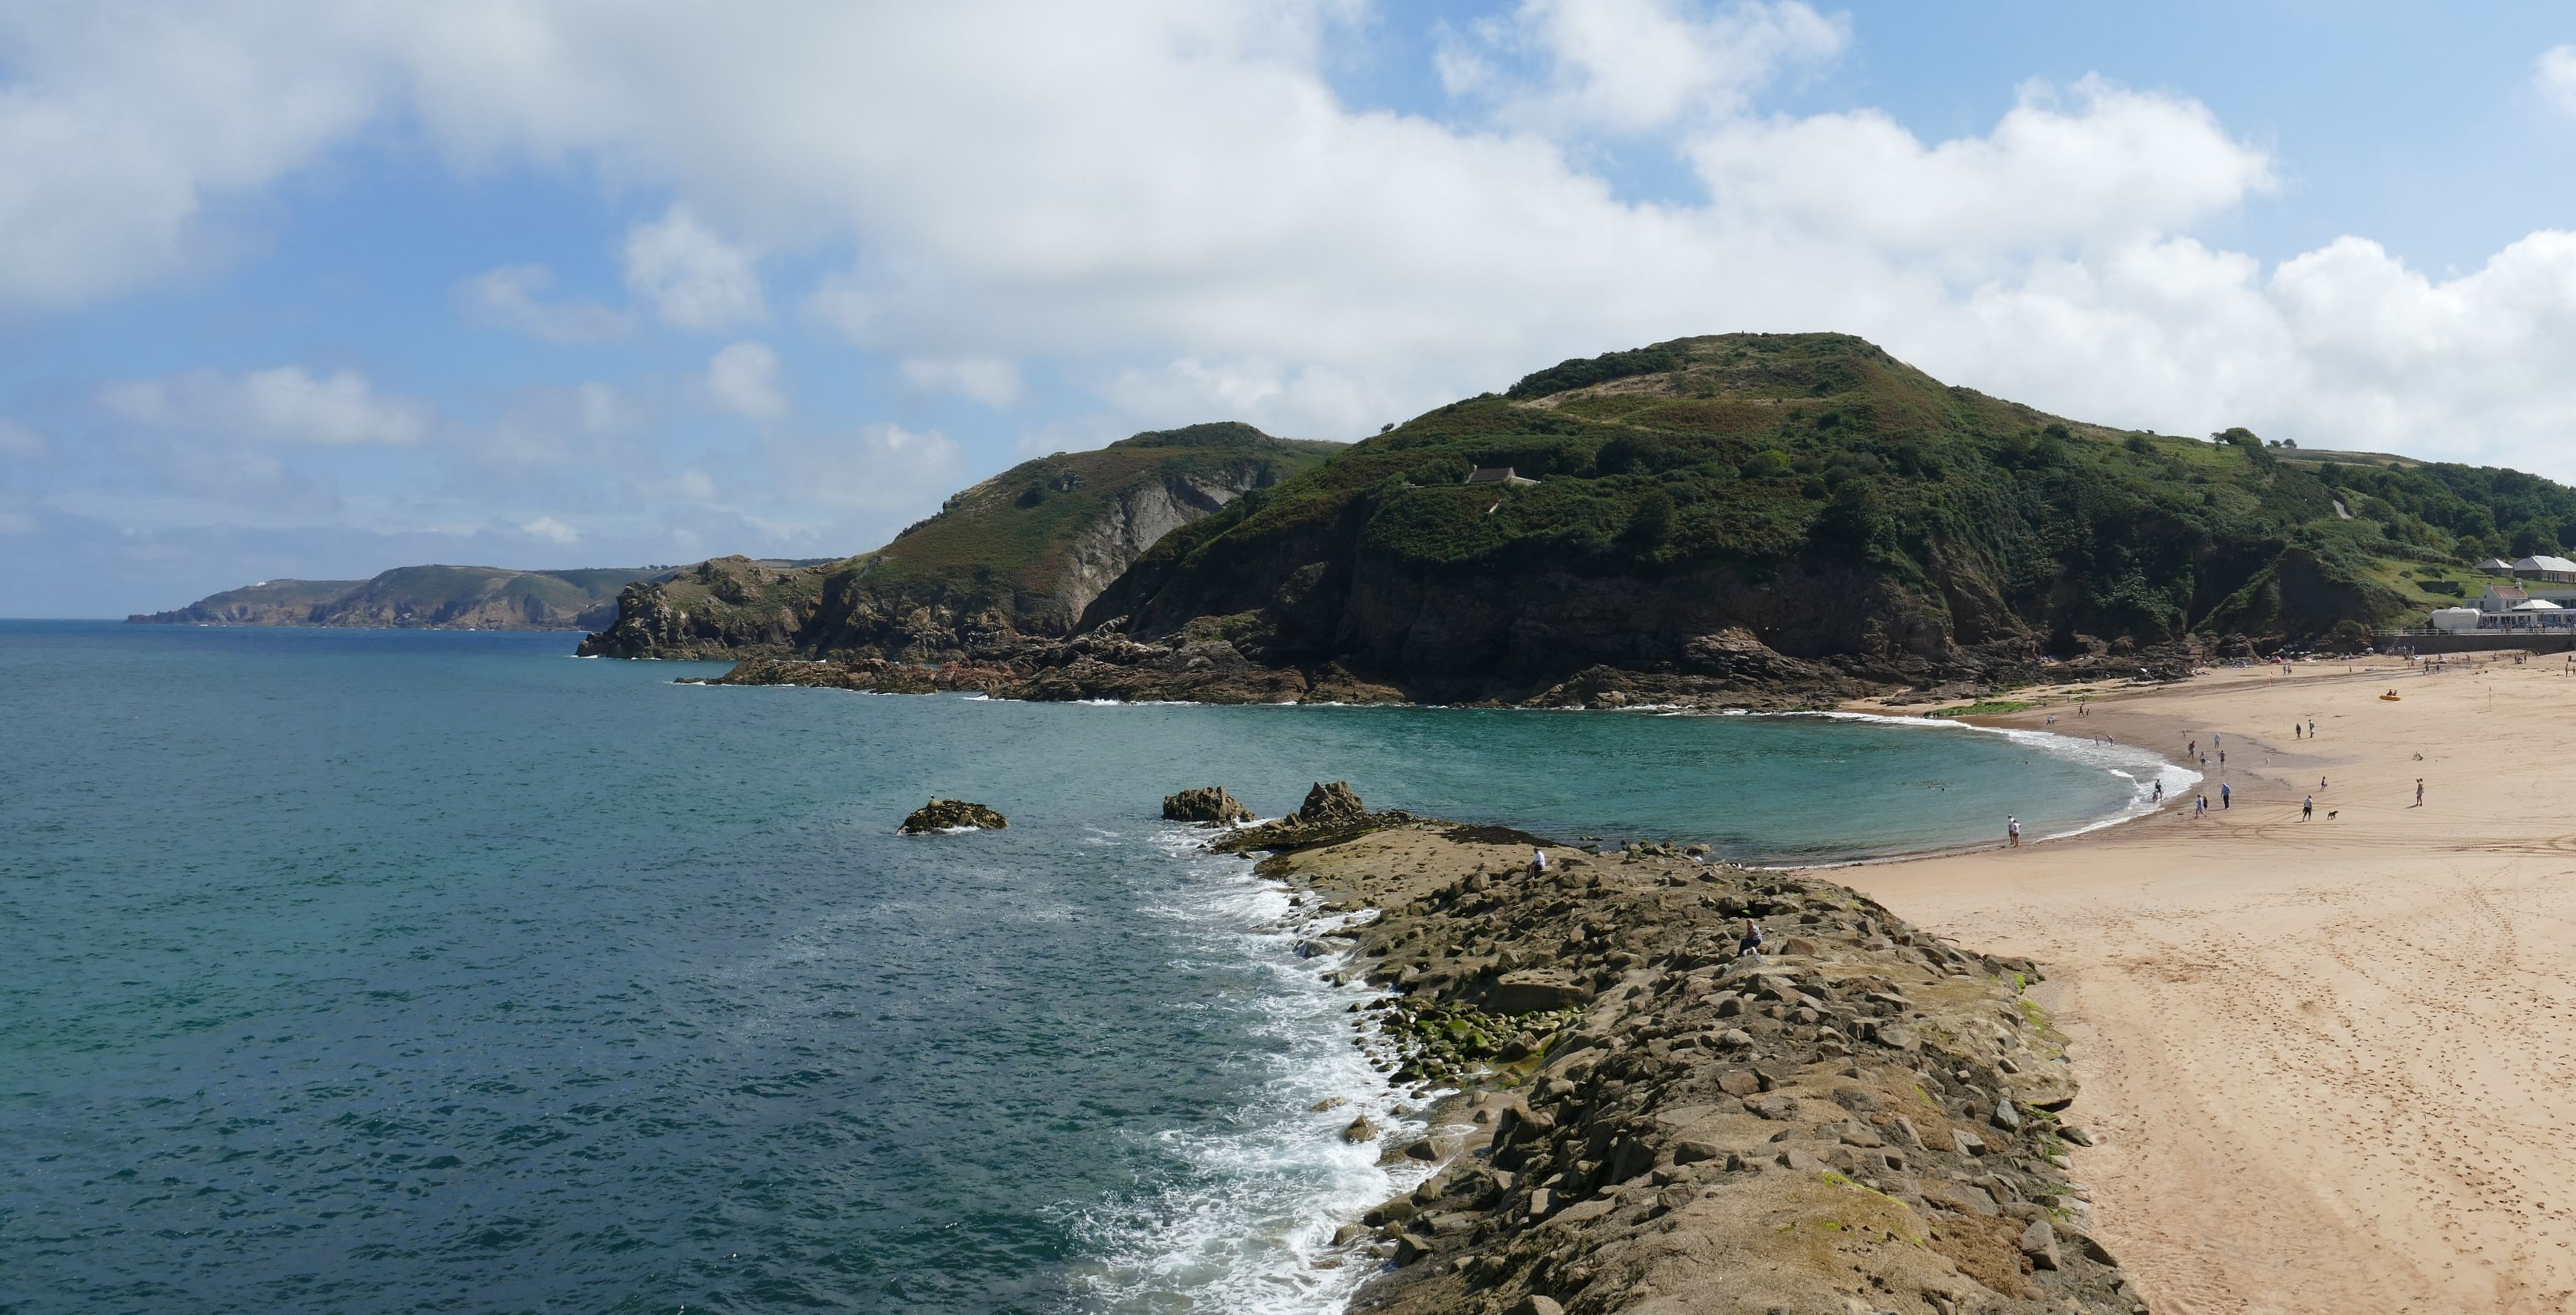
beach, sea, coast, sand, ocean, mountain, shore, wave, view, vacation, cliff, cove, bay, island, tourism, terrain, body of water, england, headland, outlook, cape, jersey, islet, united kingdom, landform, channel islands, island of jersey, wind wave